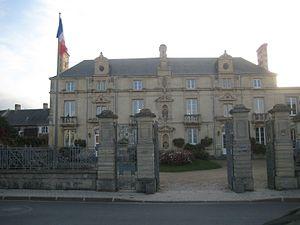
Mairie de Lion-sur-Mer
Lion-sur-Mer est une commune française, située dans le département du Calvados en région Normandie, peuplée de 2 461 habitants.